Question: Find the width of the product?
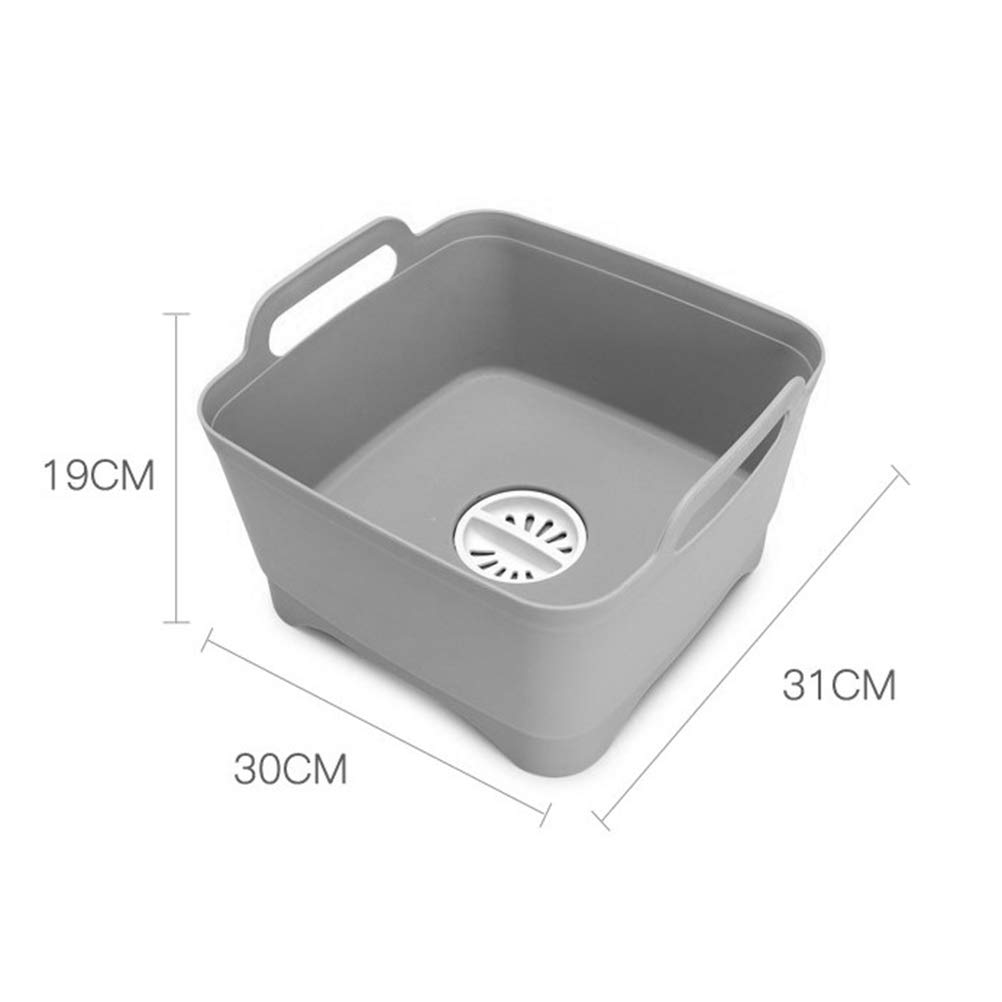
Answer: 30.0 centimetre